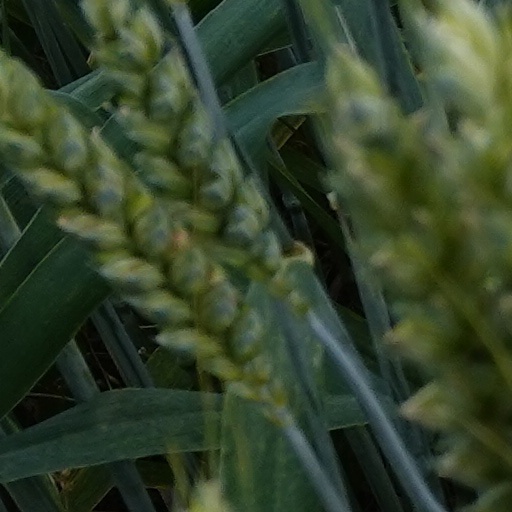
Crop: wheat